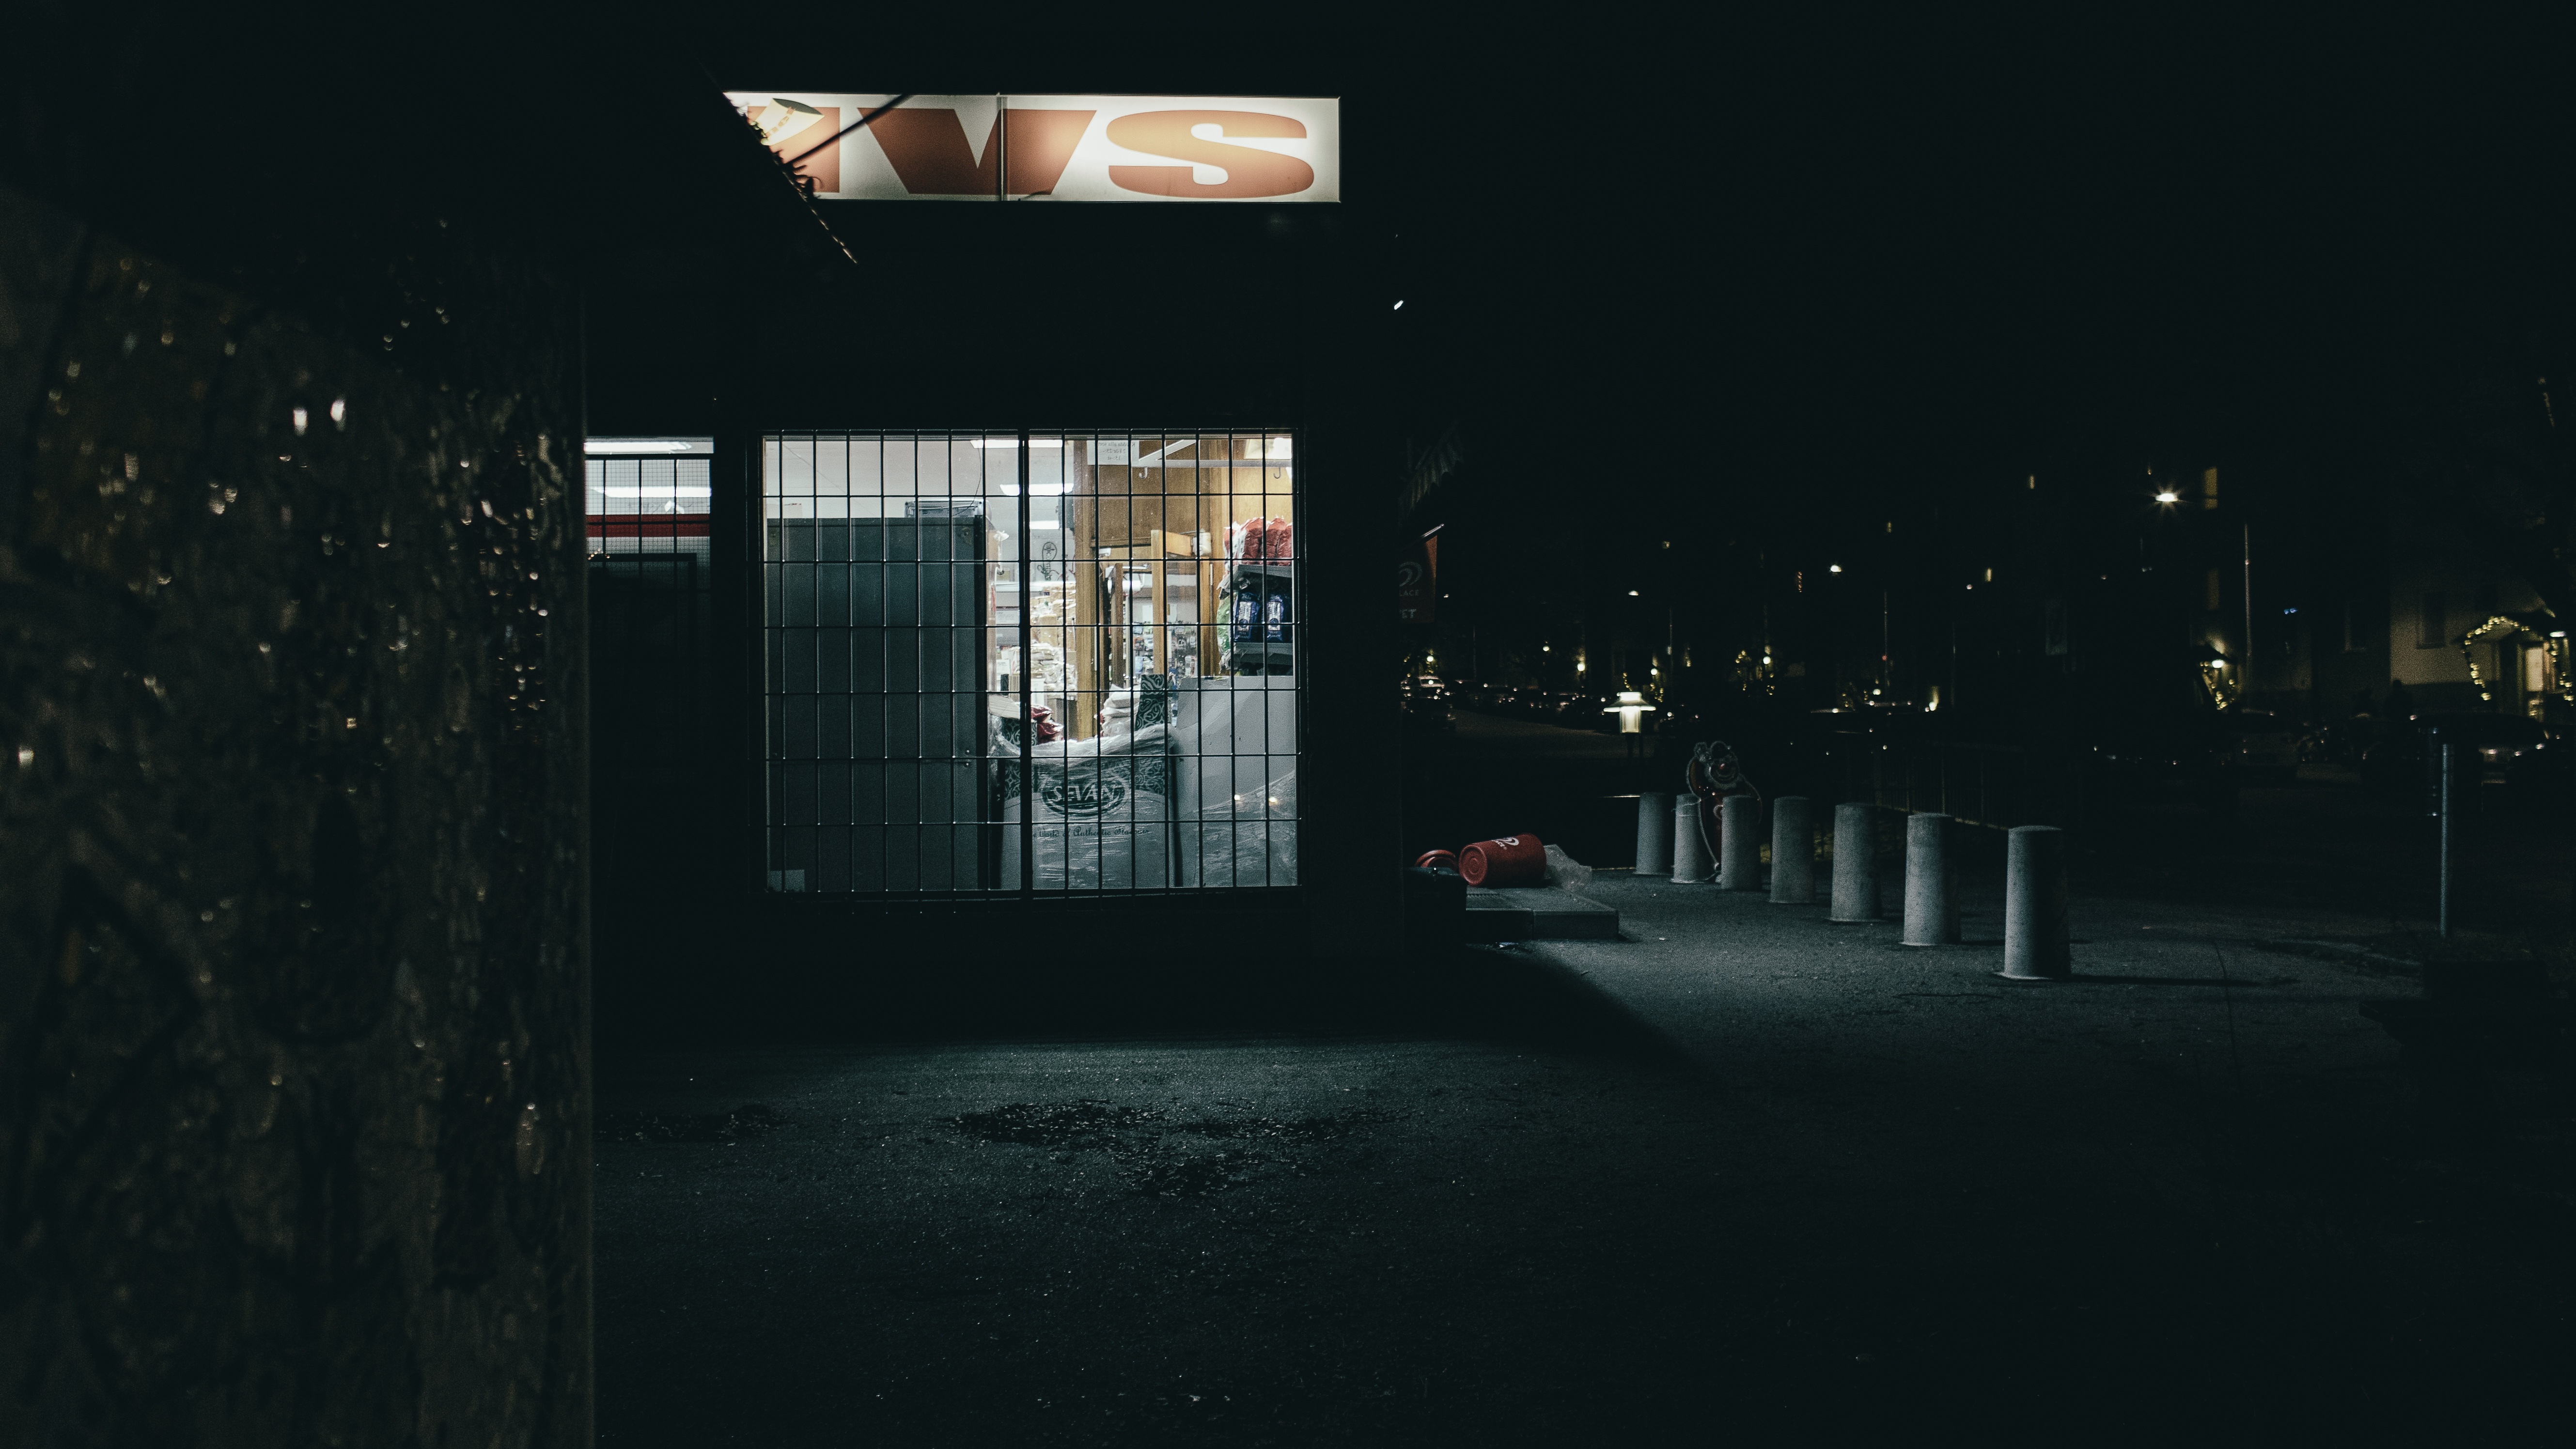
light, night, house, color, darkness, street light, black, lighting, shape, screenshot